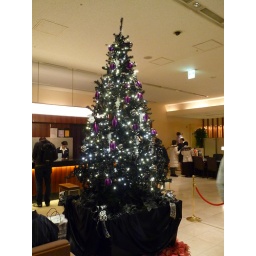
cool black christmas tree in foyer Osaka Granvia